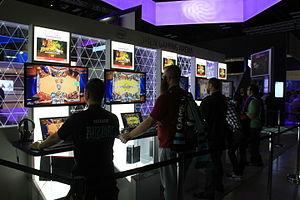
Hearthstone est un jeu de cartes à collectionner en ligne, développé et édité par la société Blizzard Entertainment. C'est un jeu gratuit s'inspirant de l'univers de fiction médiéval-fantastique du jeu vidéo Warcraft développé par Blizzard.